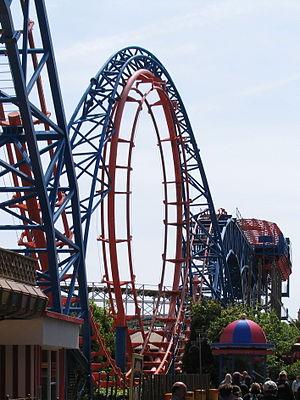
Pleasure Beach, Blackpool est un parc d'attractions situé comme son nom l'indique à Blackpool dans le Lancashire, en Angleterre.
Revolution sont des Montagnes russes lancées navette du parc Pleasure Beach, Blackpool, situé à Blackpool, dans le Lancashire, au Royaume-Uni. Les anciens noms de l'attraction étaient Revolution de 1979 à 1990 et Irn-Bru Revolution de 1990 à 2011. Elle a retrouvé son nom d'origine en 2012.
Schlitterbahn Waterpark Resort
Les montagnes russes lancées sont un type de montagnes russes qui ont la particularité de projeter leur trains à la place des traditionnelles remontées à chaînes. Les mécanismes de ce type de montagnes russes restent multiples.